December 1936 lunar eclipse

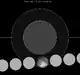
The Moon's hourly motion shown right to left

A penumbral lunar eclipse occurred at the Moon’s descending node of orbit on Monday, December 28, 1936, with an umbral magnitude of −0.1550. A lunar eclipse occurs when the Moon moves into the Earth's shadow, causing the Moon to be darkened. A penumbral lunar eclipse occurs when part or all of the Moon's near side passes into the Earth's penumbra. Unlike a solar eclipse, which can only be viewed from a relatively small area of the world, a lunar eclipse may be viewed from anywhere on the night side of Earth. Occurring about 2.3 days after perigee (on December 25, 1936, at 20:45 UTC), the Moon's apparent diameter was larger.